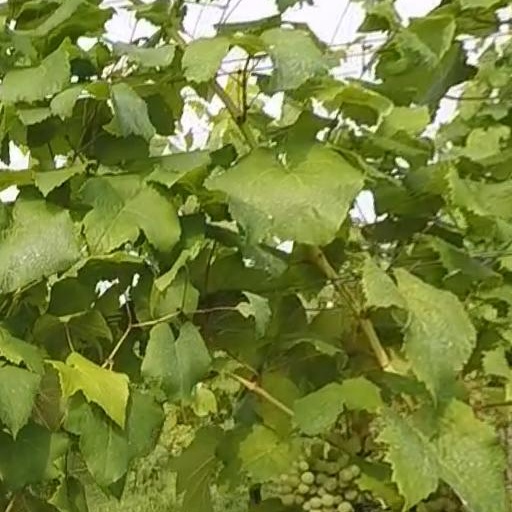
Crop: grape